Fajr International Film Festival

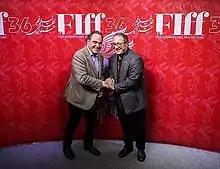
Oliver Stone and Reza Mirkarimi at the 2018 Fajr International Film Festival

Fajr International Film Festival has hosted important figures over the years, including Oliver Stone, Paul Schrader, and Jean-Pierre Léaud.